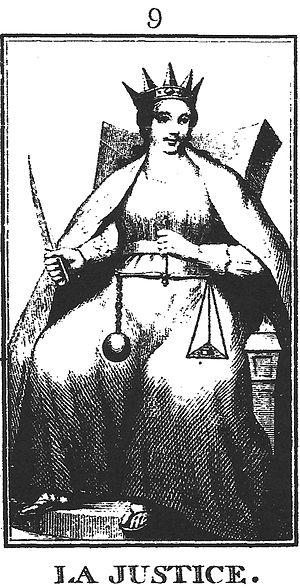
Le tarot est un jeu de cartes à jouer utilisé à partir du milieu du XVᵉ siècle dans diverses parties de l'Europe comme le jeu italien tarocchini, le tarot français et le Königrufen autrichien, dont beaucoup sont encore joués aujourd'hui. À la fin du XVIIIᵉ siècle, certains jeux de tarot ont commencé à être utilisés pour faire de la divination via la lecture de cartes de tarot et de cartomancie conduisant à des jeux personnalisés développés à des fins occultes.